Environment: real
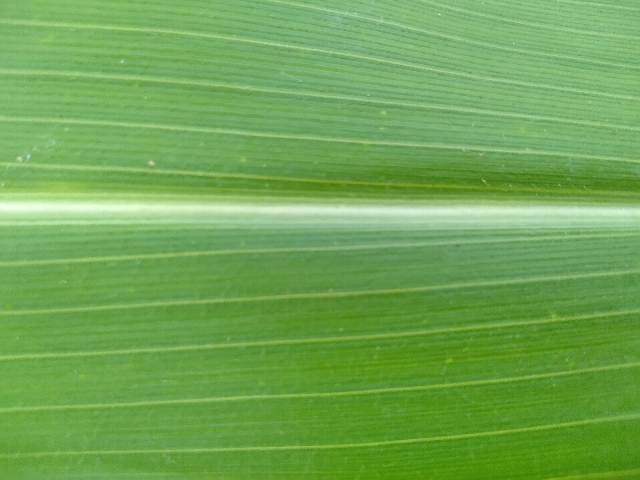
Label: healthy